Economy of India

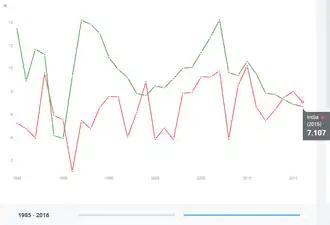
Indian GDP growth rate from 1985 to 2016 in red, compared to that of China in green

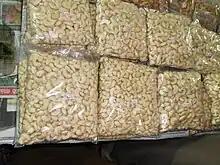
India exports more than of processed cashew kernels every year. There are more than 600 cashew processing units in Kollam alone.

From 2010, India has risen from ninth-largest to the fifth-largest economies in the world by nominal GDP in 2019 by surpassing UK, France, Italy and Brazil.